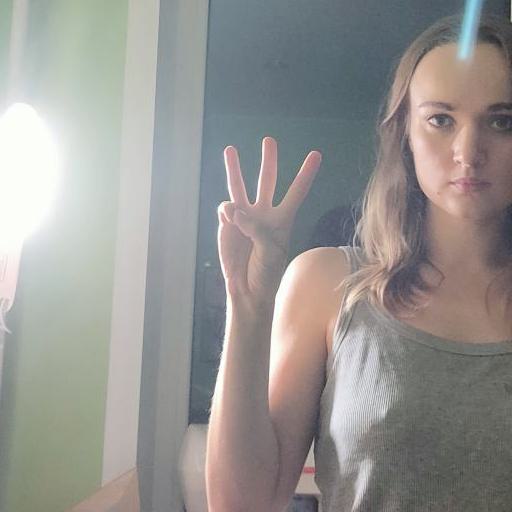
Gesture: three